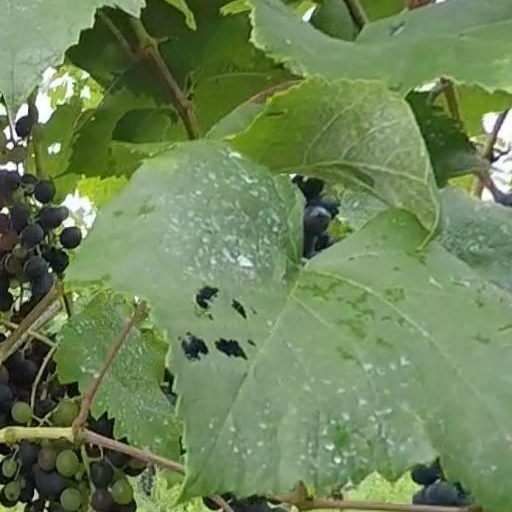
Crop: grape